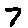
Label: 7